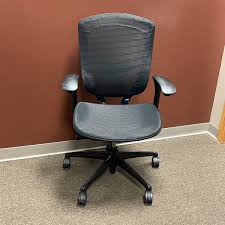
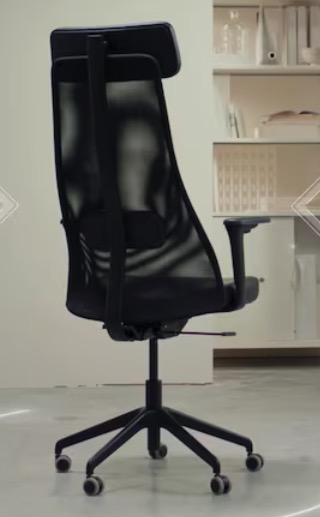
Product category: items_chair
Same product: no